Louis de Montfort

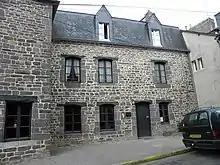
Montfort's birthplace in Montfort-sur-Meu

Montfort was born in 1673 in Montfort-sur-Meu, the eldest surviving child of eighteen born to Jean-Baptiste and Jeanne Robert Grignion. His father was a notary. Louis-Marie passed most of his infancy and early childhood in Iffendic, a few kilometers from Montfort, where his father had bought a farm. At the age of 12, he entered the Jesuit College of St Thomas Becket in Rennes, where his uncle was a parish priest. At the end of his ordinary schooling, he began his studies of philosophy and theology, still at St Thomas in Rennes.